Eduard Nalbandyan

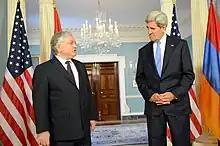
Nalbandyan with U.S. Secretary of State John Kerry in Washington, D.C., 4 June 2013

Nalbandian started his diplomatic career in 1978. After obtaining his doctorate degree in political science, Nalbandian was sent first to Lebanon as a diplomat and then, in 1986, appointed First Secretary of the USSR Embassy in Egypt. In 1982, Nalbandian was the youngest diplomat in the Soviet Union to be awarded the highest diplomatic medal for his service, the Peoples Friendship Medal, the USSR's third highest honor. When Armenia became independent, Nalbandian was invited to become Armenia's representative in Egypt. Thus, in 1992 Edward Nalbandian joined the diplomatic service of newly independent Armenia as Chargé d'Affaires and later in 1994 as Ambassador of Armenia to Egypt. From Cairo he was also accredited as Armenia's Ambassador to Morocco and Oman. By October 1992, Nalbandian had established an embassy in Cairoone of the first embassies Armenia opened.